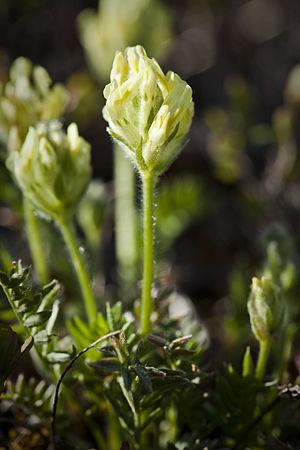
L'Oxytrope de Maydell, Oxytropis maydelliana, est une espèce de plantes à fleurs de la famille des Fabaceae que l'on trouve dans les hautes latitudes d'Amérique du Nord et de Russie orientale.